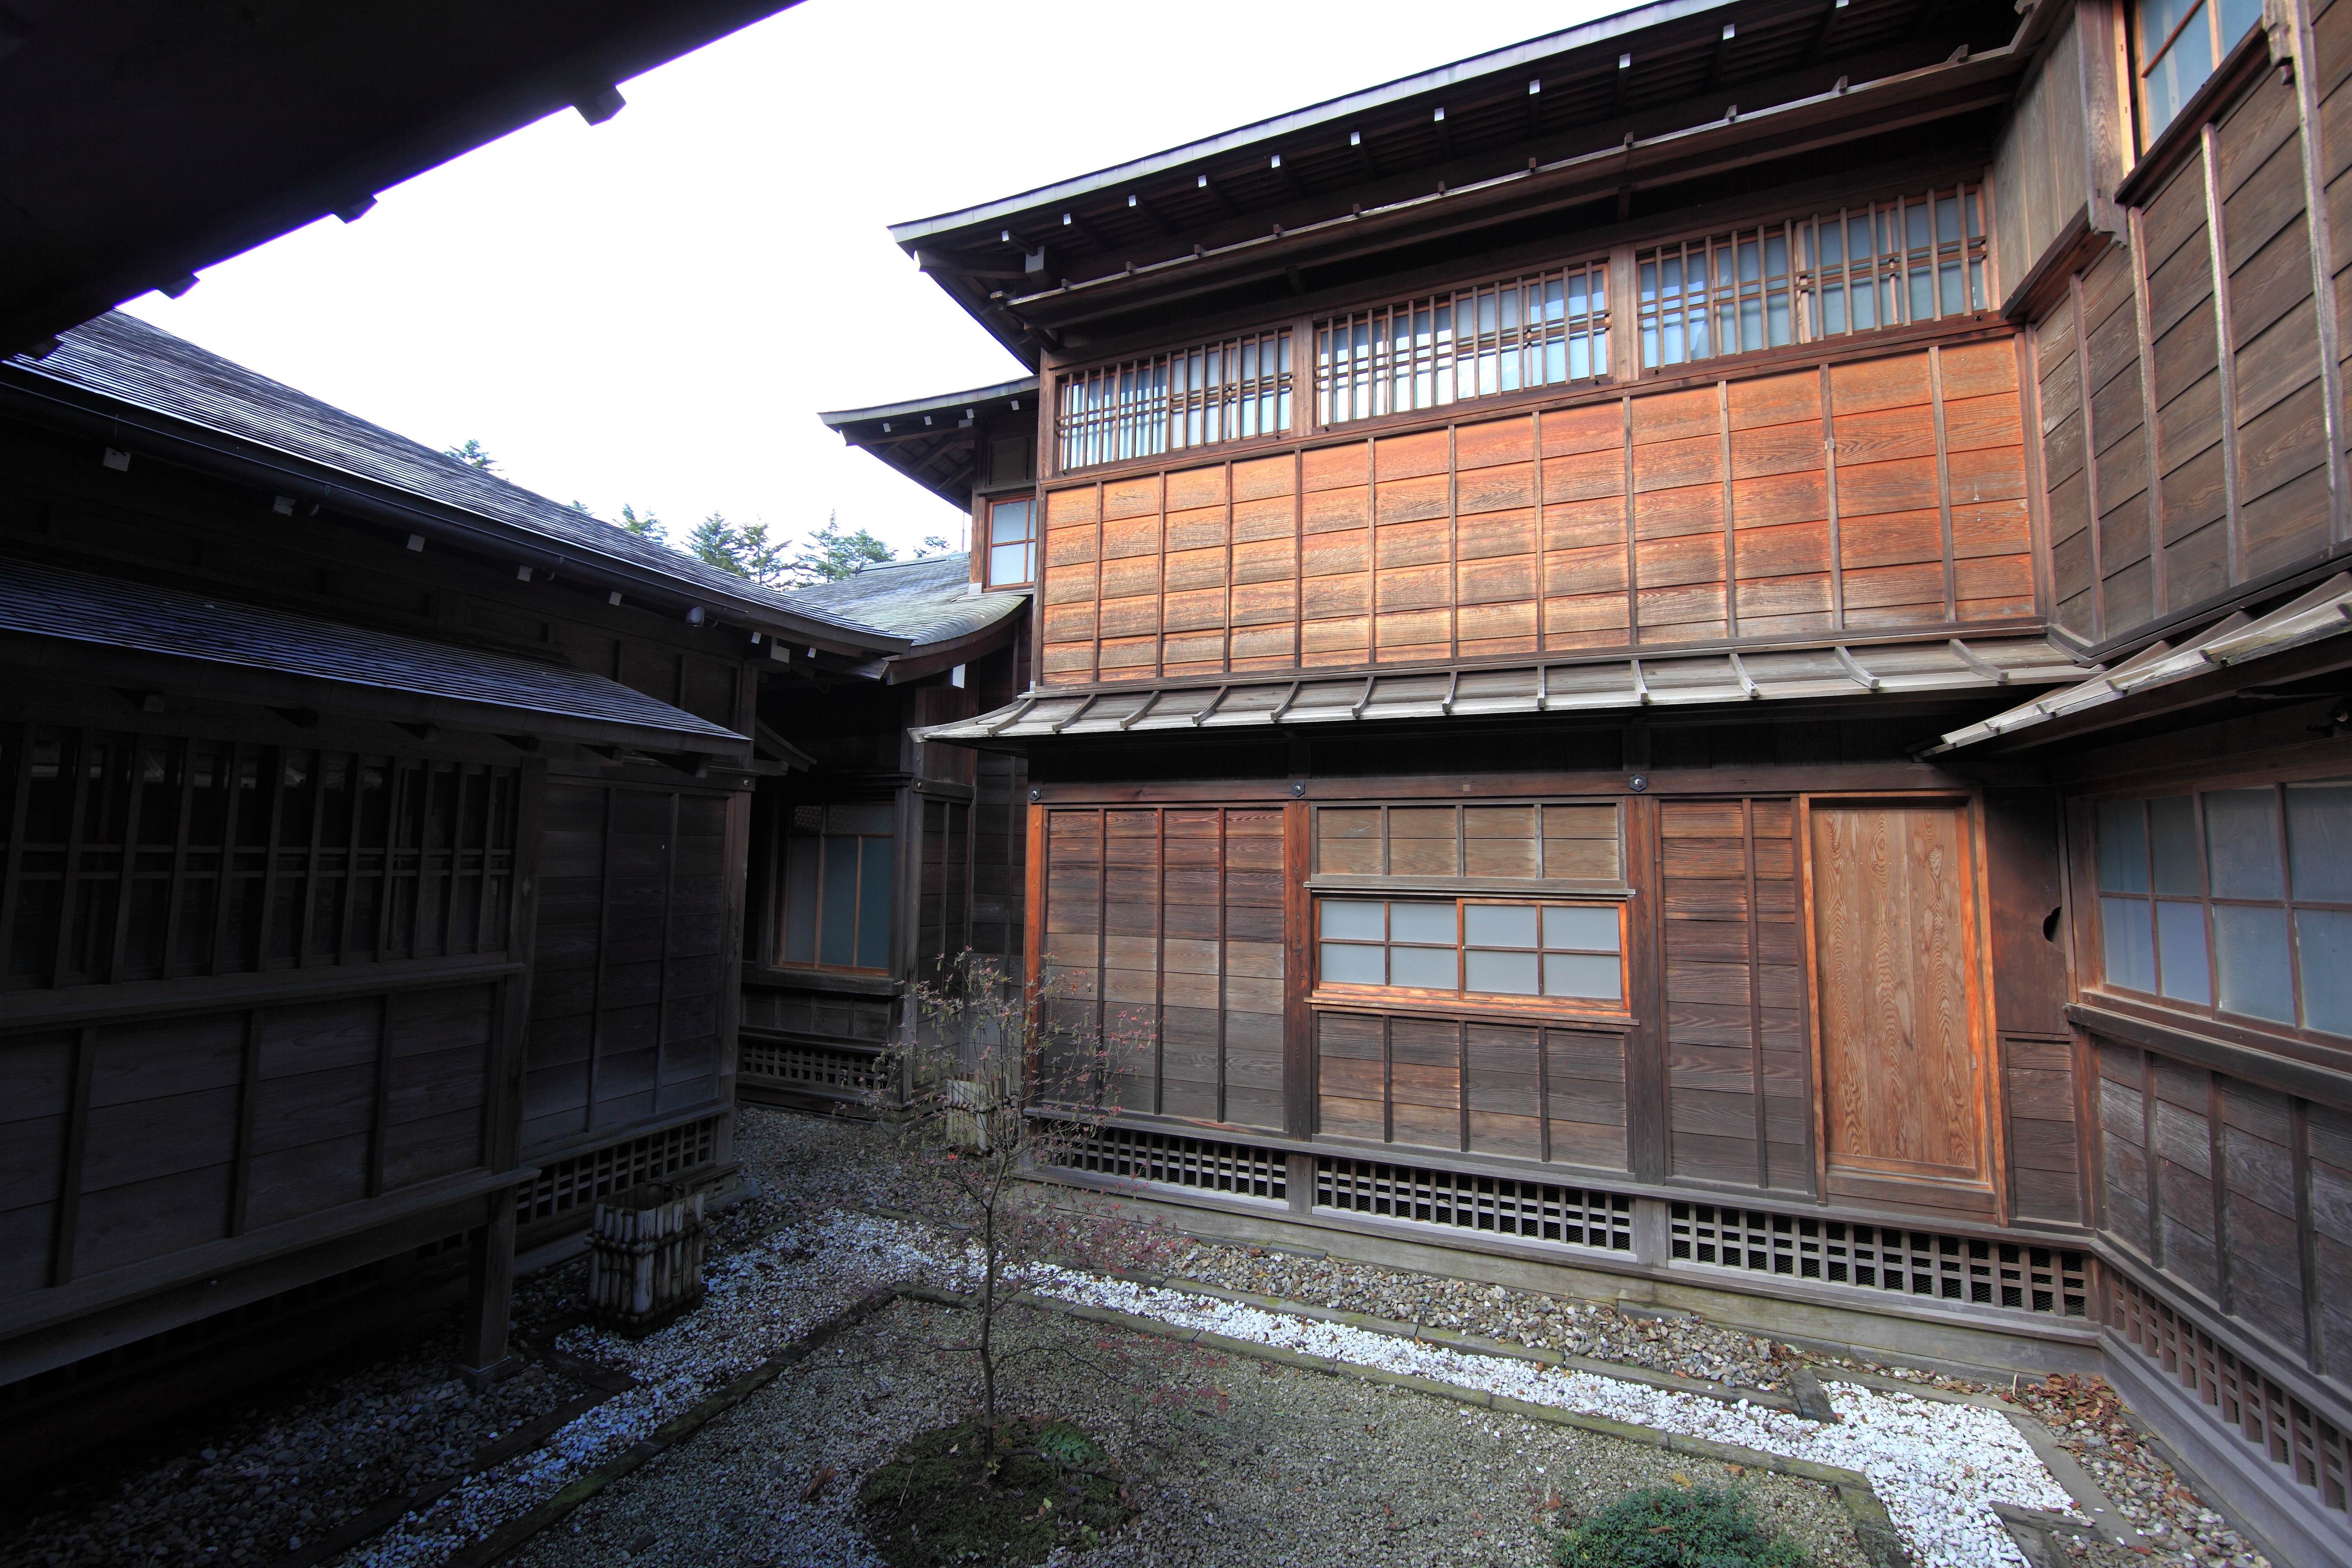
architecture, wood, villa, house, window, building, home, high, facade, property, exterior, cool image, design, japanese, tochigi, 5d, style, hires, imperial, estate, markii, traditional, hi, res, resolution, nikkoh, tamozawagoyoutei, urban area